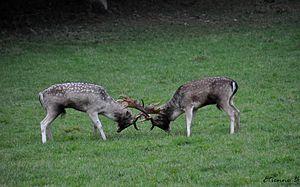
Combat entre deux daims mâles au Domaine des grottes de Han en Belgique pendant la période du rut.
Le daim européen est un mammifère artiodactyle ruminant de la famille des cervidés, le mâle portant de grands bois plats et palmés.